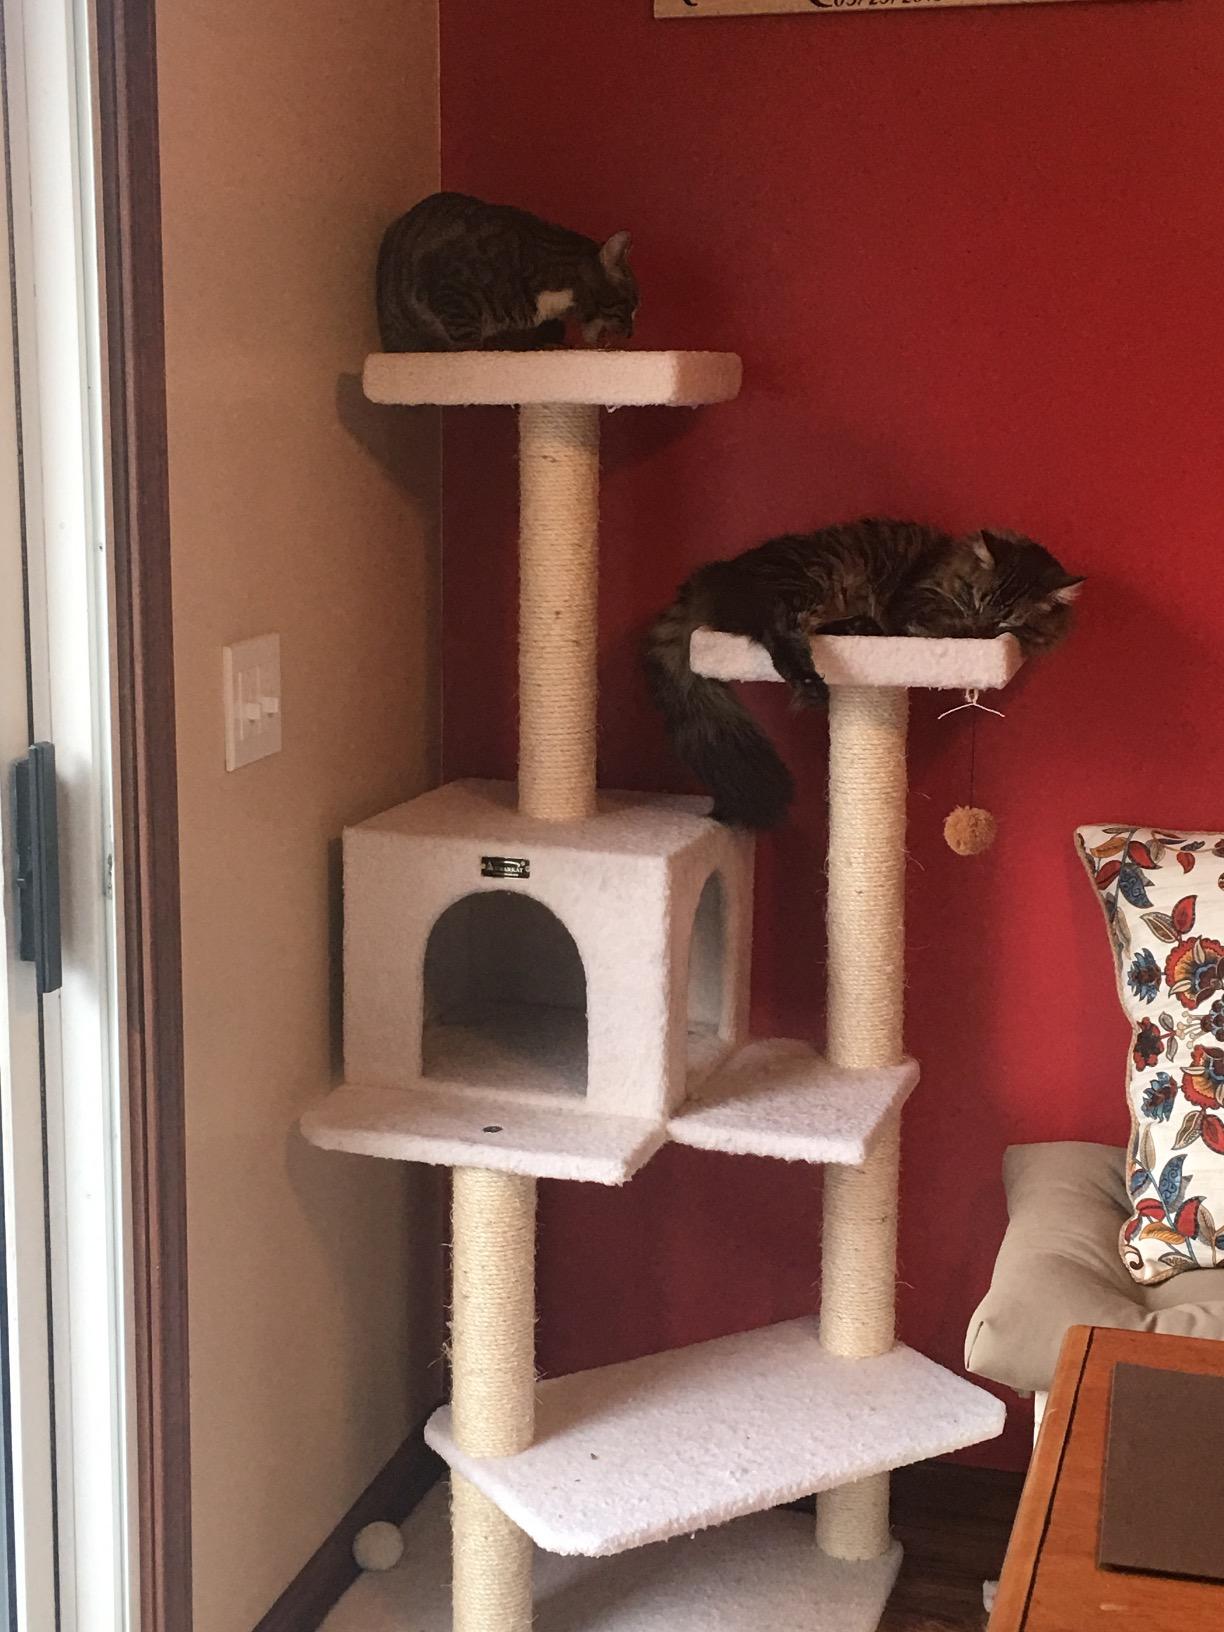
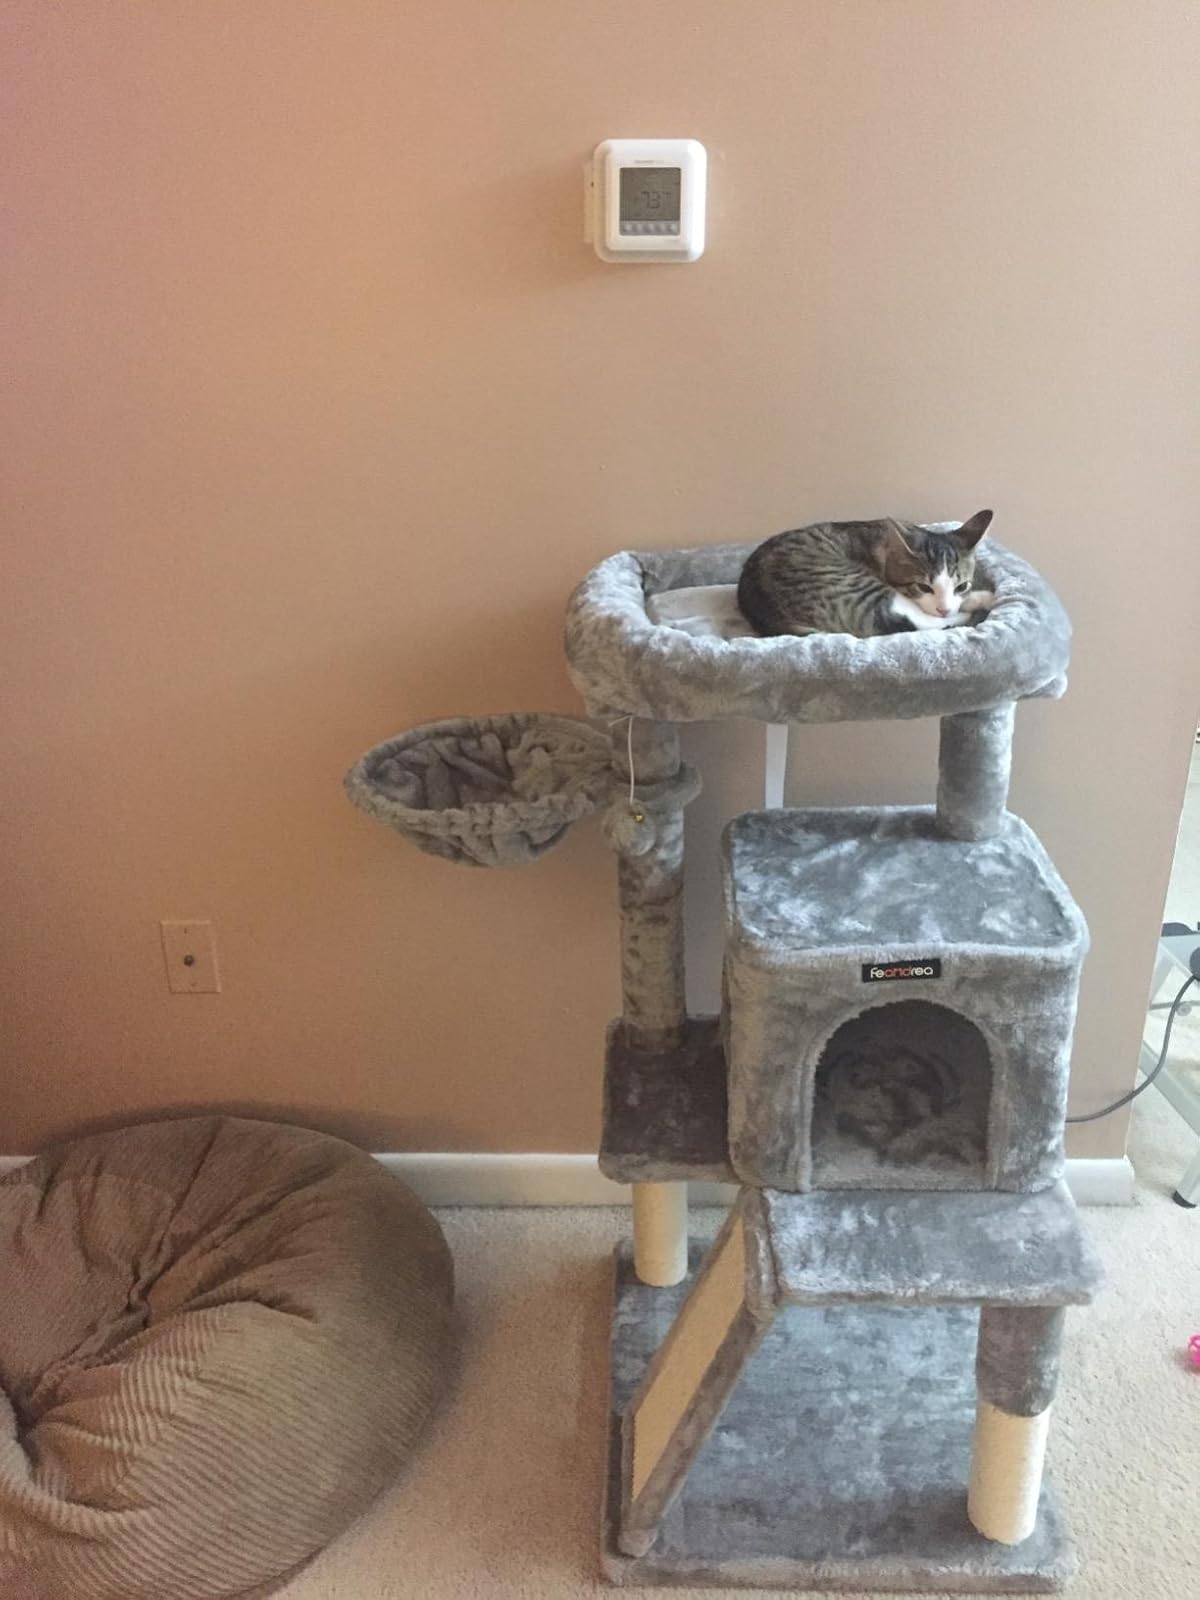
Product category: items_cat tree
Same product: no